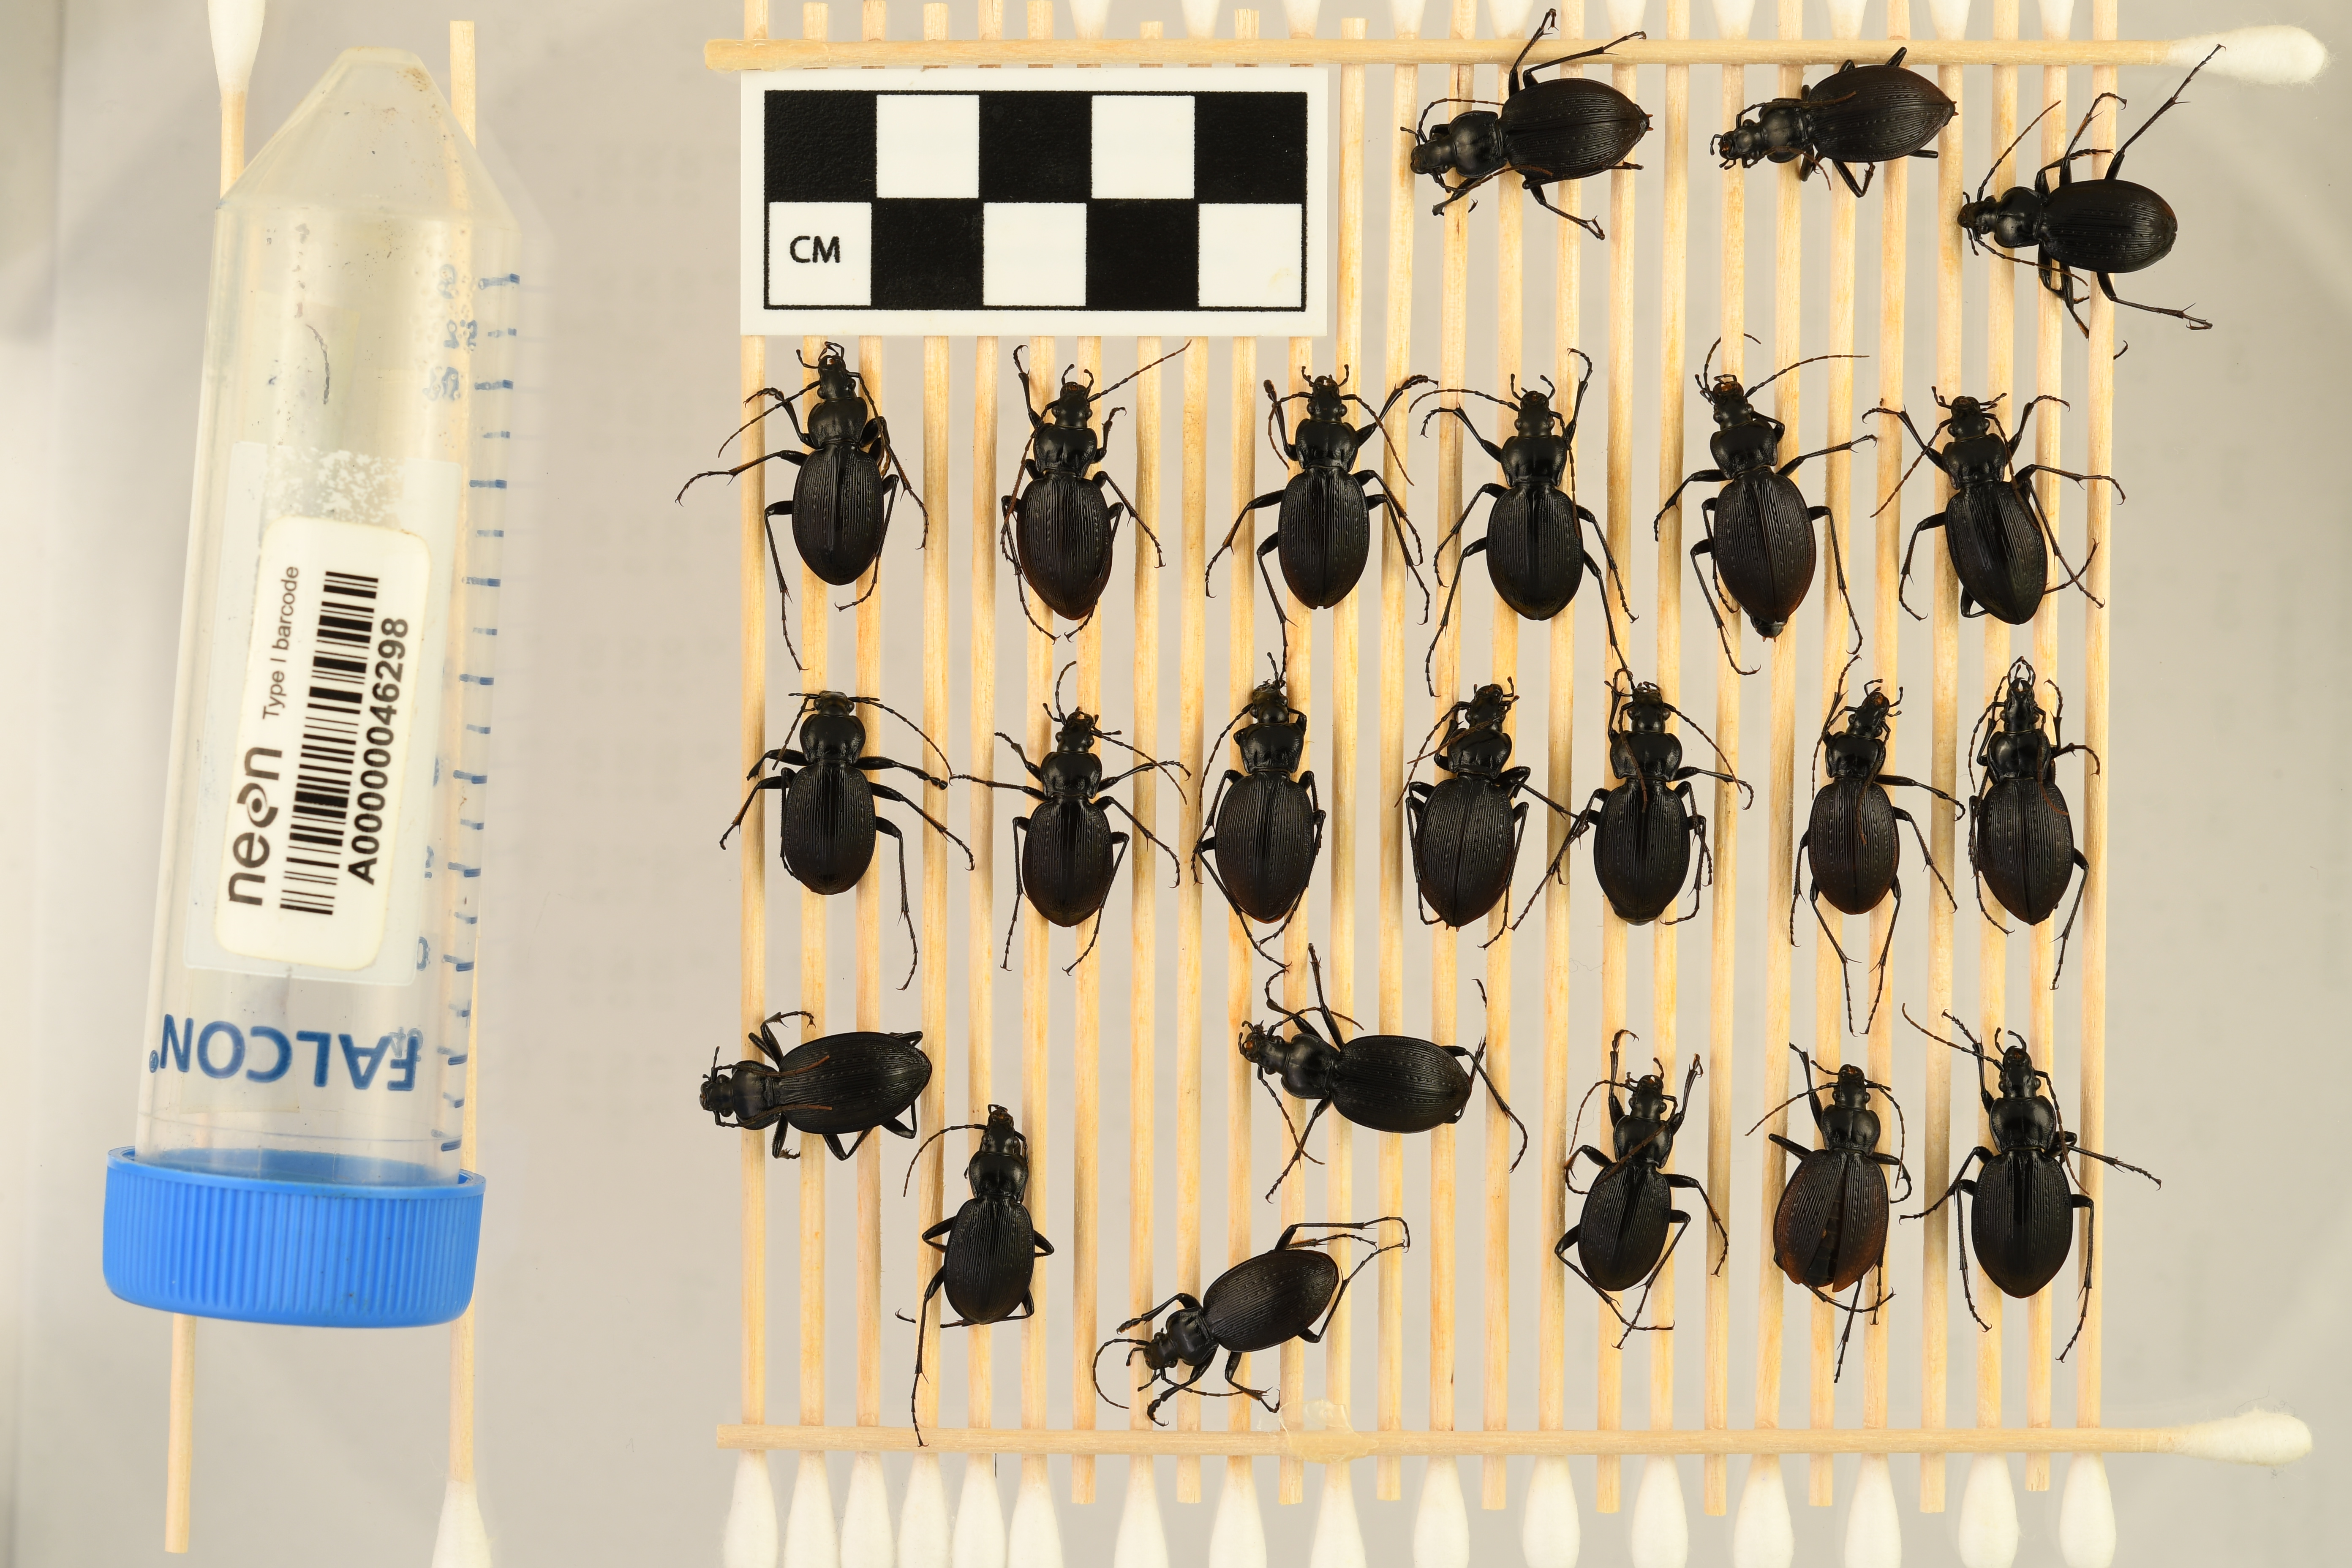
Carabus goryi — Mountain Lake Biological Station NEON, plot MLBS_010. Beetle 19, ElytraLength: 1.178 cm (lying flat: Yes)

Carabus goryi — Mountain Lake Biological Station NEON, plot MLBS_010. Beetle 19, ElytraWidth: 0.5707 cm (lying flat: Yes)

Carabus goryi — Mountain Lake Biological Station NEON, plot MLBS_010. Beetle 20, ElytraLength: 1.303 cm (lying flat: No)

Carabus goryi — Mountain Lake Biological Station NEON, plot MLBS_010. Beetle 20, ElytraWidth: 0.6114 cm (lying flat: No)

Carabus goryi — Mountain Lake Biological Station NEON, plot MLBS_010. Beetle 21, ElytraLength: 1.318 cm (lying flat: Yes)

Carabus goryi — Mountain Lake Biological Station NEON, plot MLBS_010. Beetle 21, ElytraWidth: 0.6236 cm (lying flat: Yes)

Carabus goryi — Mountain Lake Biological Station NEON, plot MLBS_010. Beetle 22, ElytraLength: 1.162 cm (lying flat: Yes)

Carabus goryi — Mountain Lake Biological Station NEON, plot MLBS_010. Beetle 22, ElytraWidth: 0.5678 cm (lying flat: Yes)

Carabus goryi — Mountain Lake Biological Station NEON, plot MLBS_010. Beetle 23, ElytraLength: 1.294 cm (lying flat: Yes)

Carabus goryi — Mountain Lake Biological Station NEON, plot MLBS_010. Beetle 23, ElytraWidth: 0.5524 cm (lying flat: Yes)